Michael Gostigian

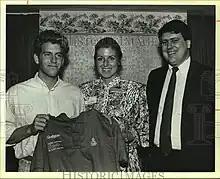
Gostigian holding hs personal t-shirt in 1988

Michael Gostigian (born February 21, 1963) is a former American modern pentathlete. He competed at the 1988, 1992, and 1996 Summer Olympics. His best Olympic performance was in 1992, when he placed ninth individually and fourth with the American team.